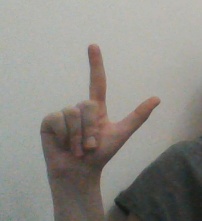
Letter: laam